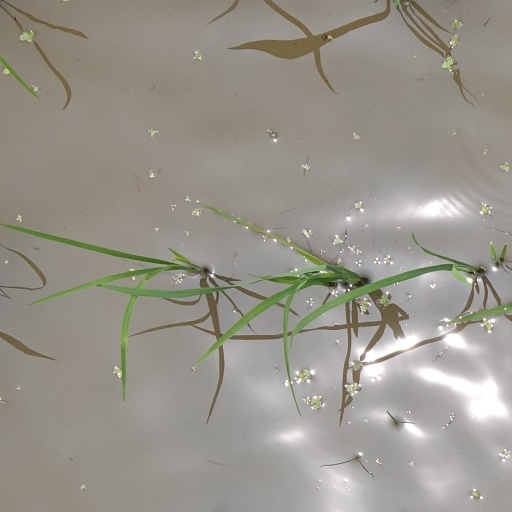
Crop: rice